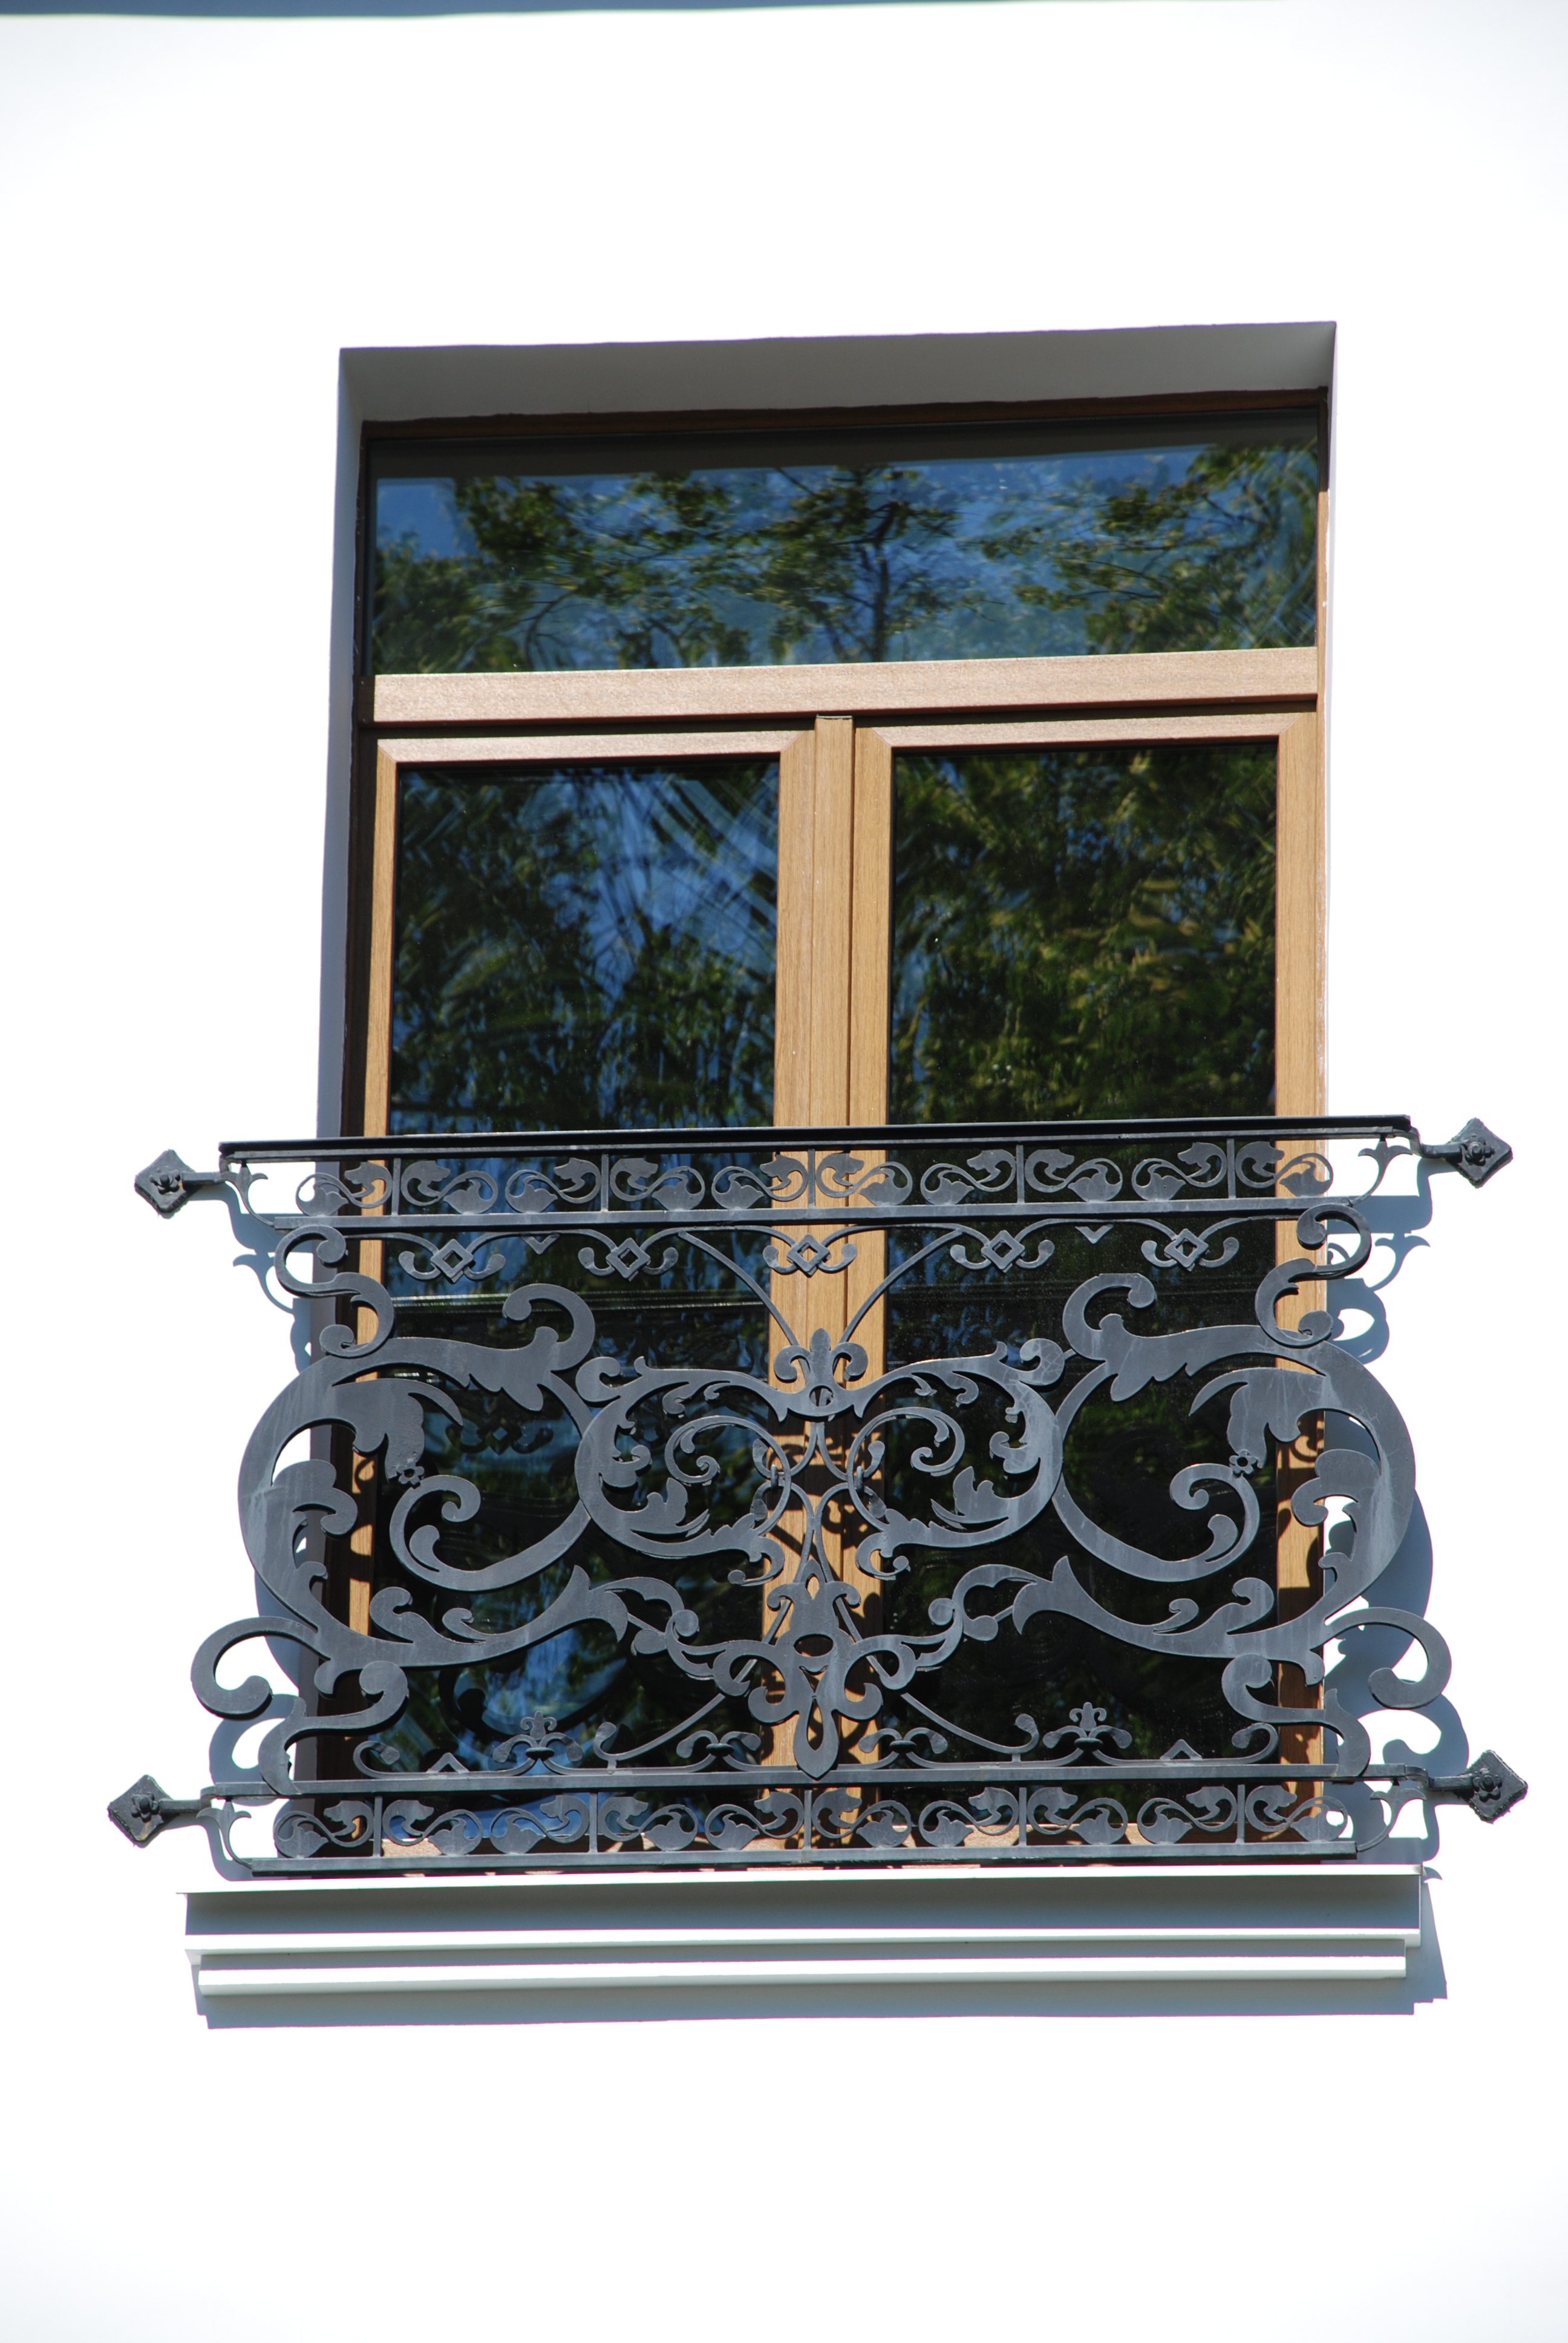
city, cityscape, fireplace, nikon, furniture, picture frame, iron, nikkor, russia, d80, cityscapes, 18135mmf3556g, 18135mm, nikond80, yaroslavl